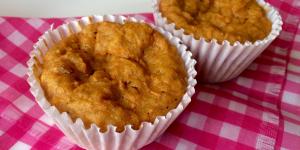
cupcakes de zanahoria veganos